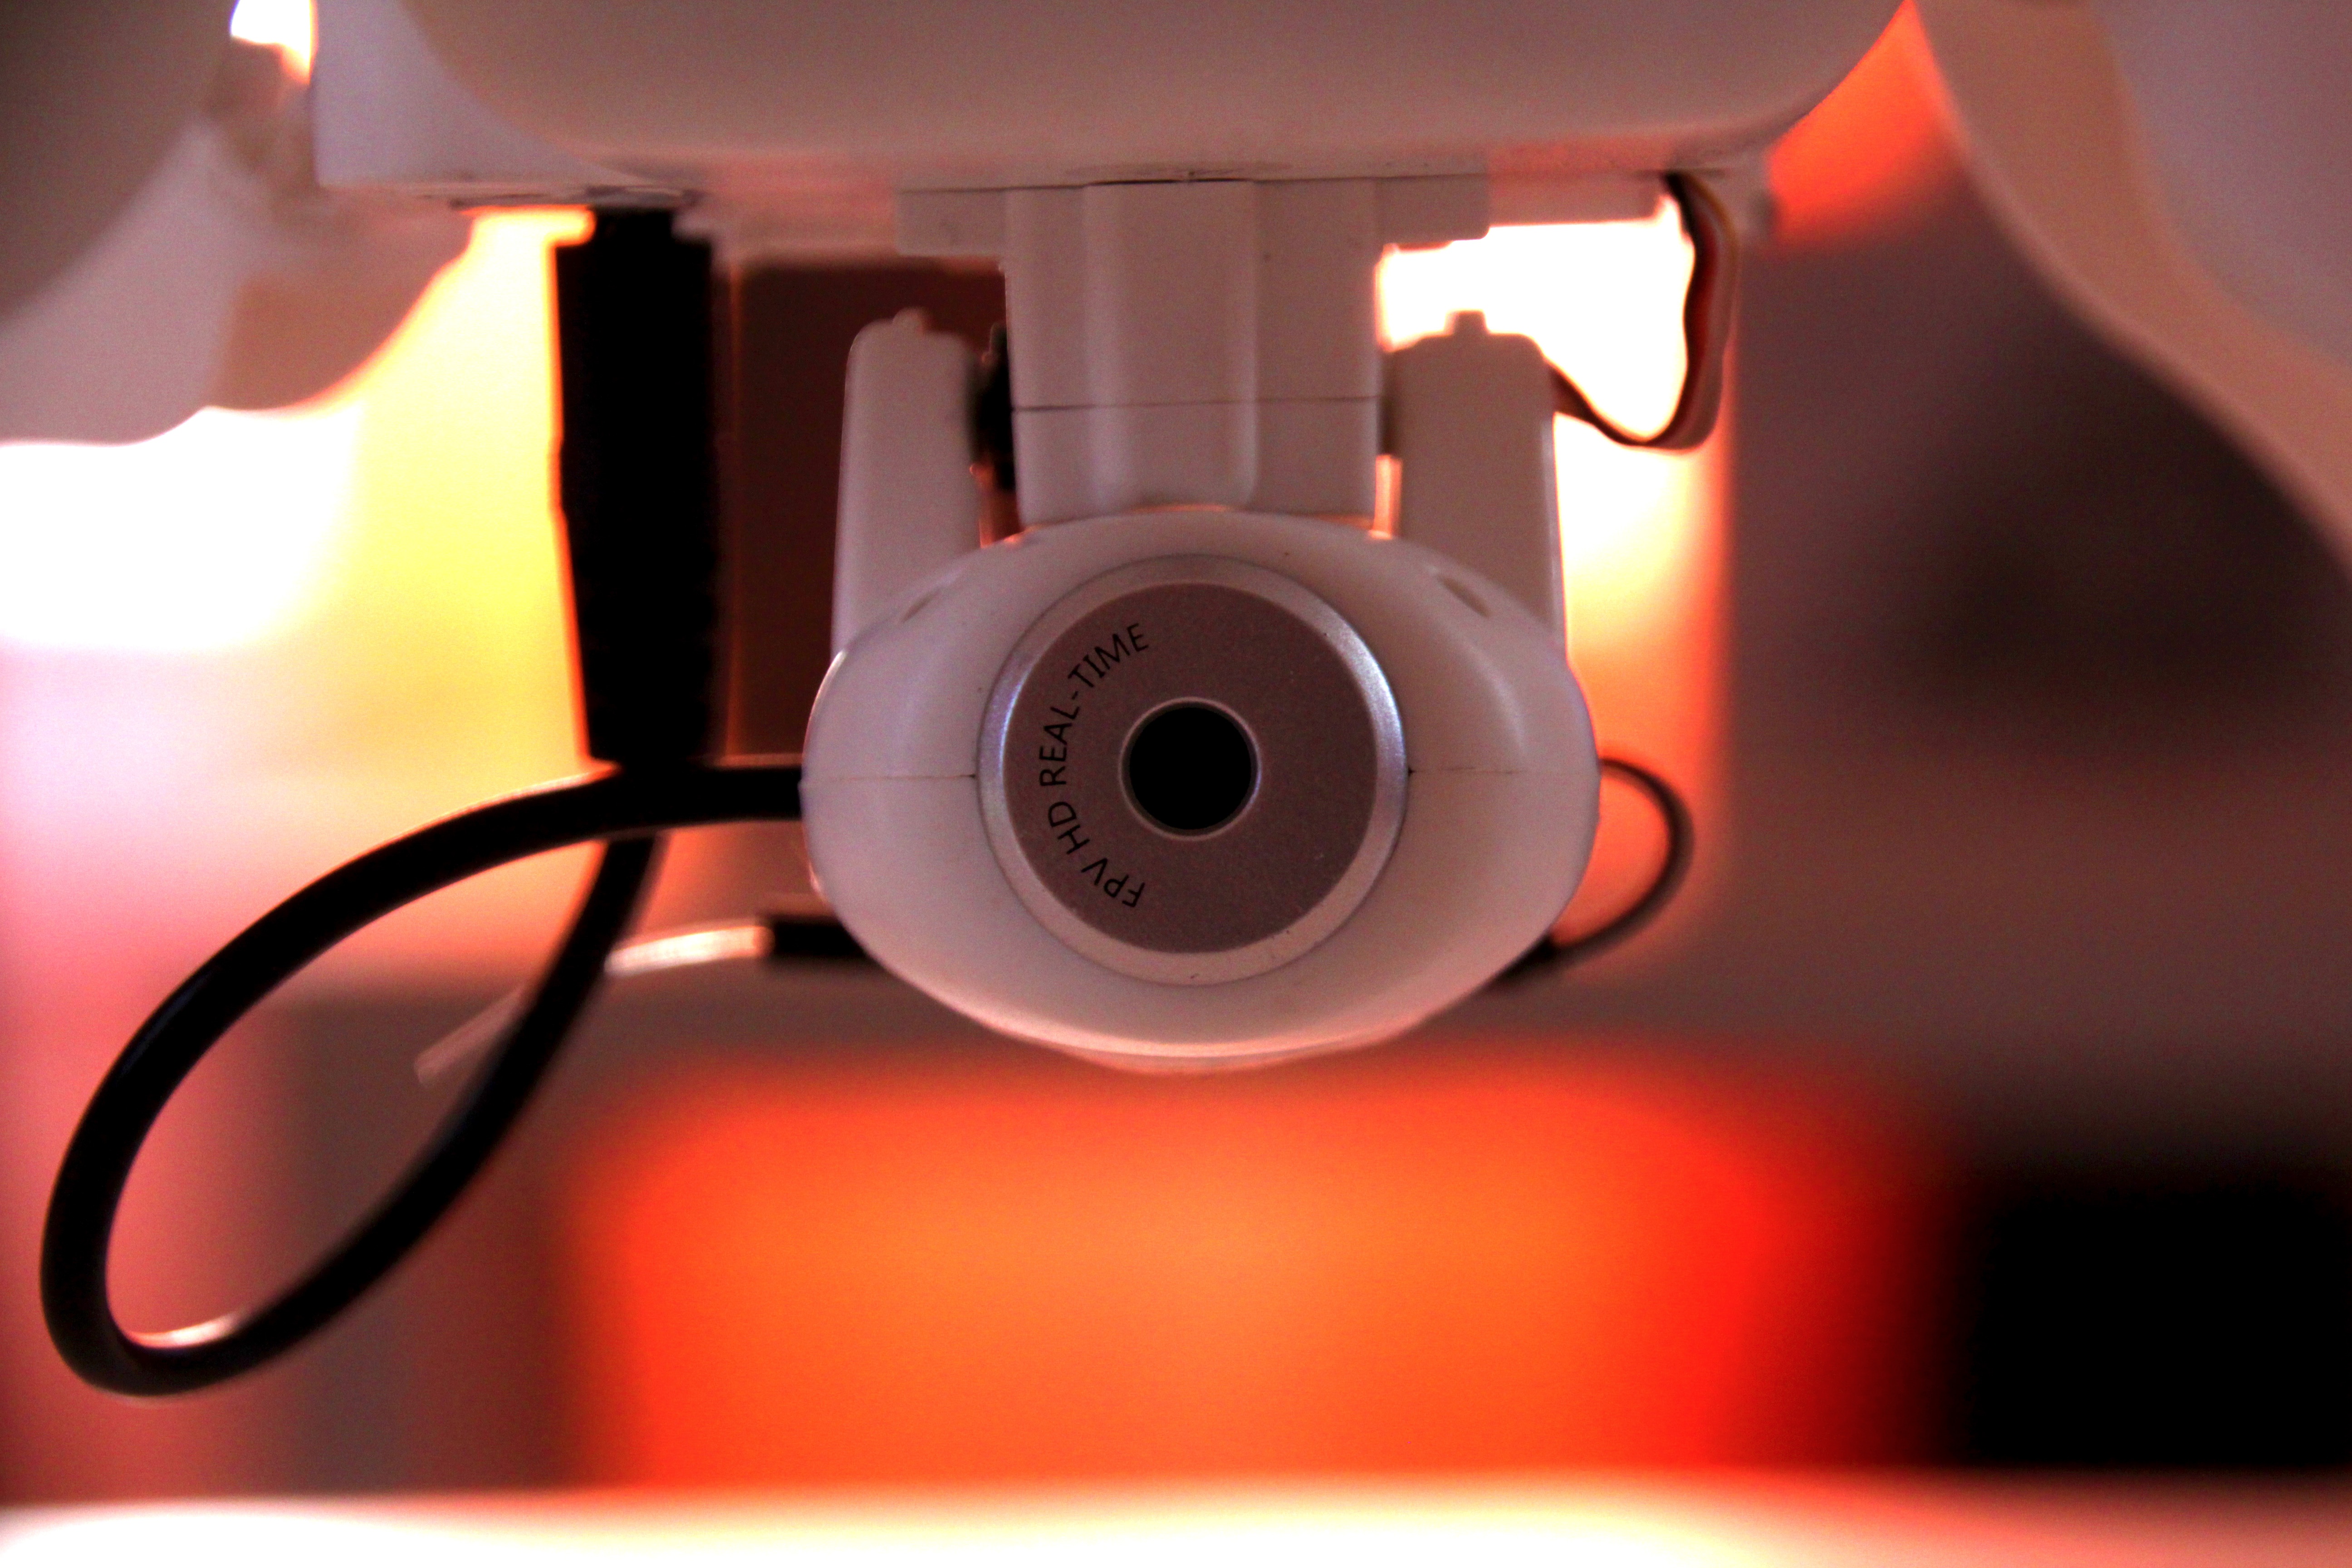
drone, camera, technology, aerial, propeller, fly, spy, transport, gadget, remote, robot, flight